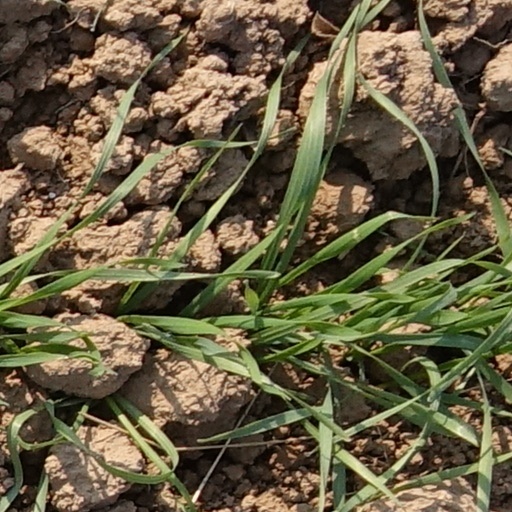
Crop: wheat